Tellurium compounds

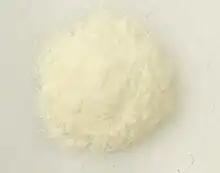
A sample of tellurium dioxide powder

Tellurium monoxide was first reported in 1883 as a black amorphous solid formed by the heat decomposition of in vacuum, disproportionating into tellurium dioxide, and elemental tellurium upon heating. Since then, however, existence in the solid phase is doubted and in dispute, although it is known as a vapor fragment; the black solid may be merely an equimolar mixture of elemental tellurium and tellurium dioxide.